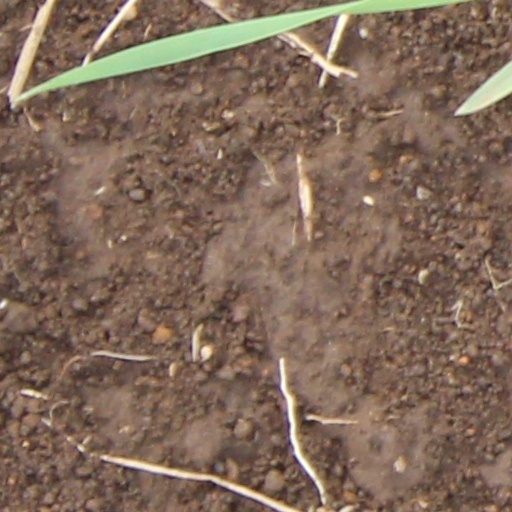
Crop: wheat